Brief Moment

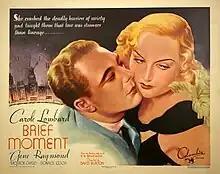

Brief Moment is a 1933 American pre-Code drama film directed by David Burton and starring Carole Lombard and Gene Raymond. It is based on the 1931, play of the same name by S. N. Behrman.